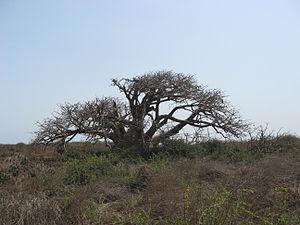
Baobab nain sur les îles de la Madeleine (Dakar, Sénégal)
Le Parc national des îles de la Madeleine est l'un des six parcs nationaux du Sénégal.